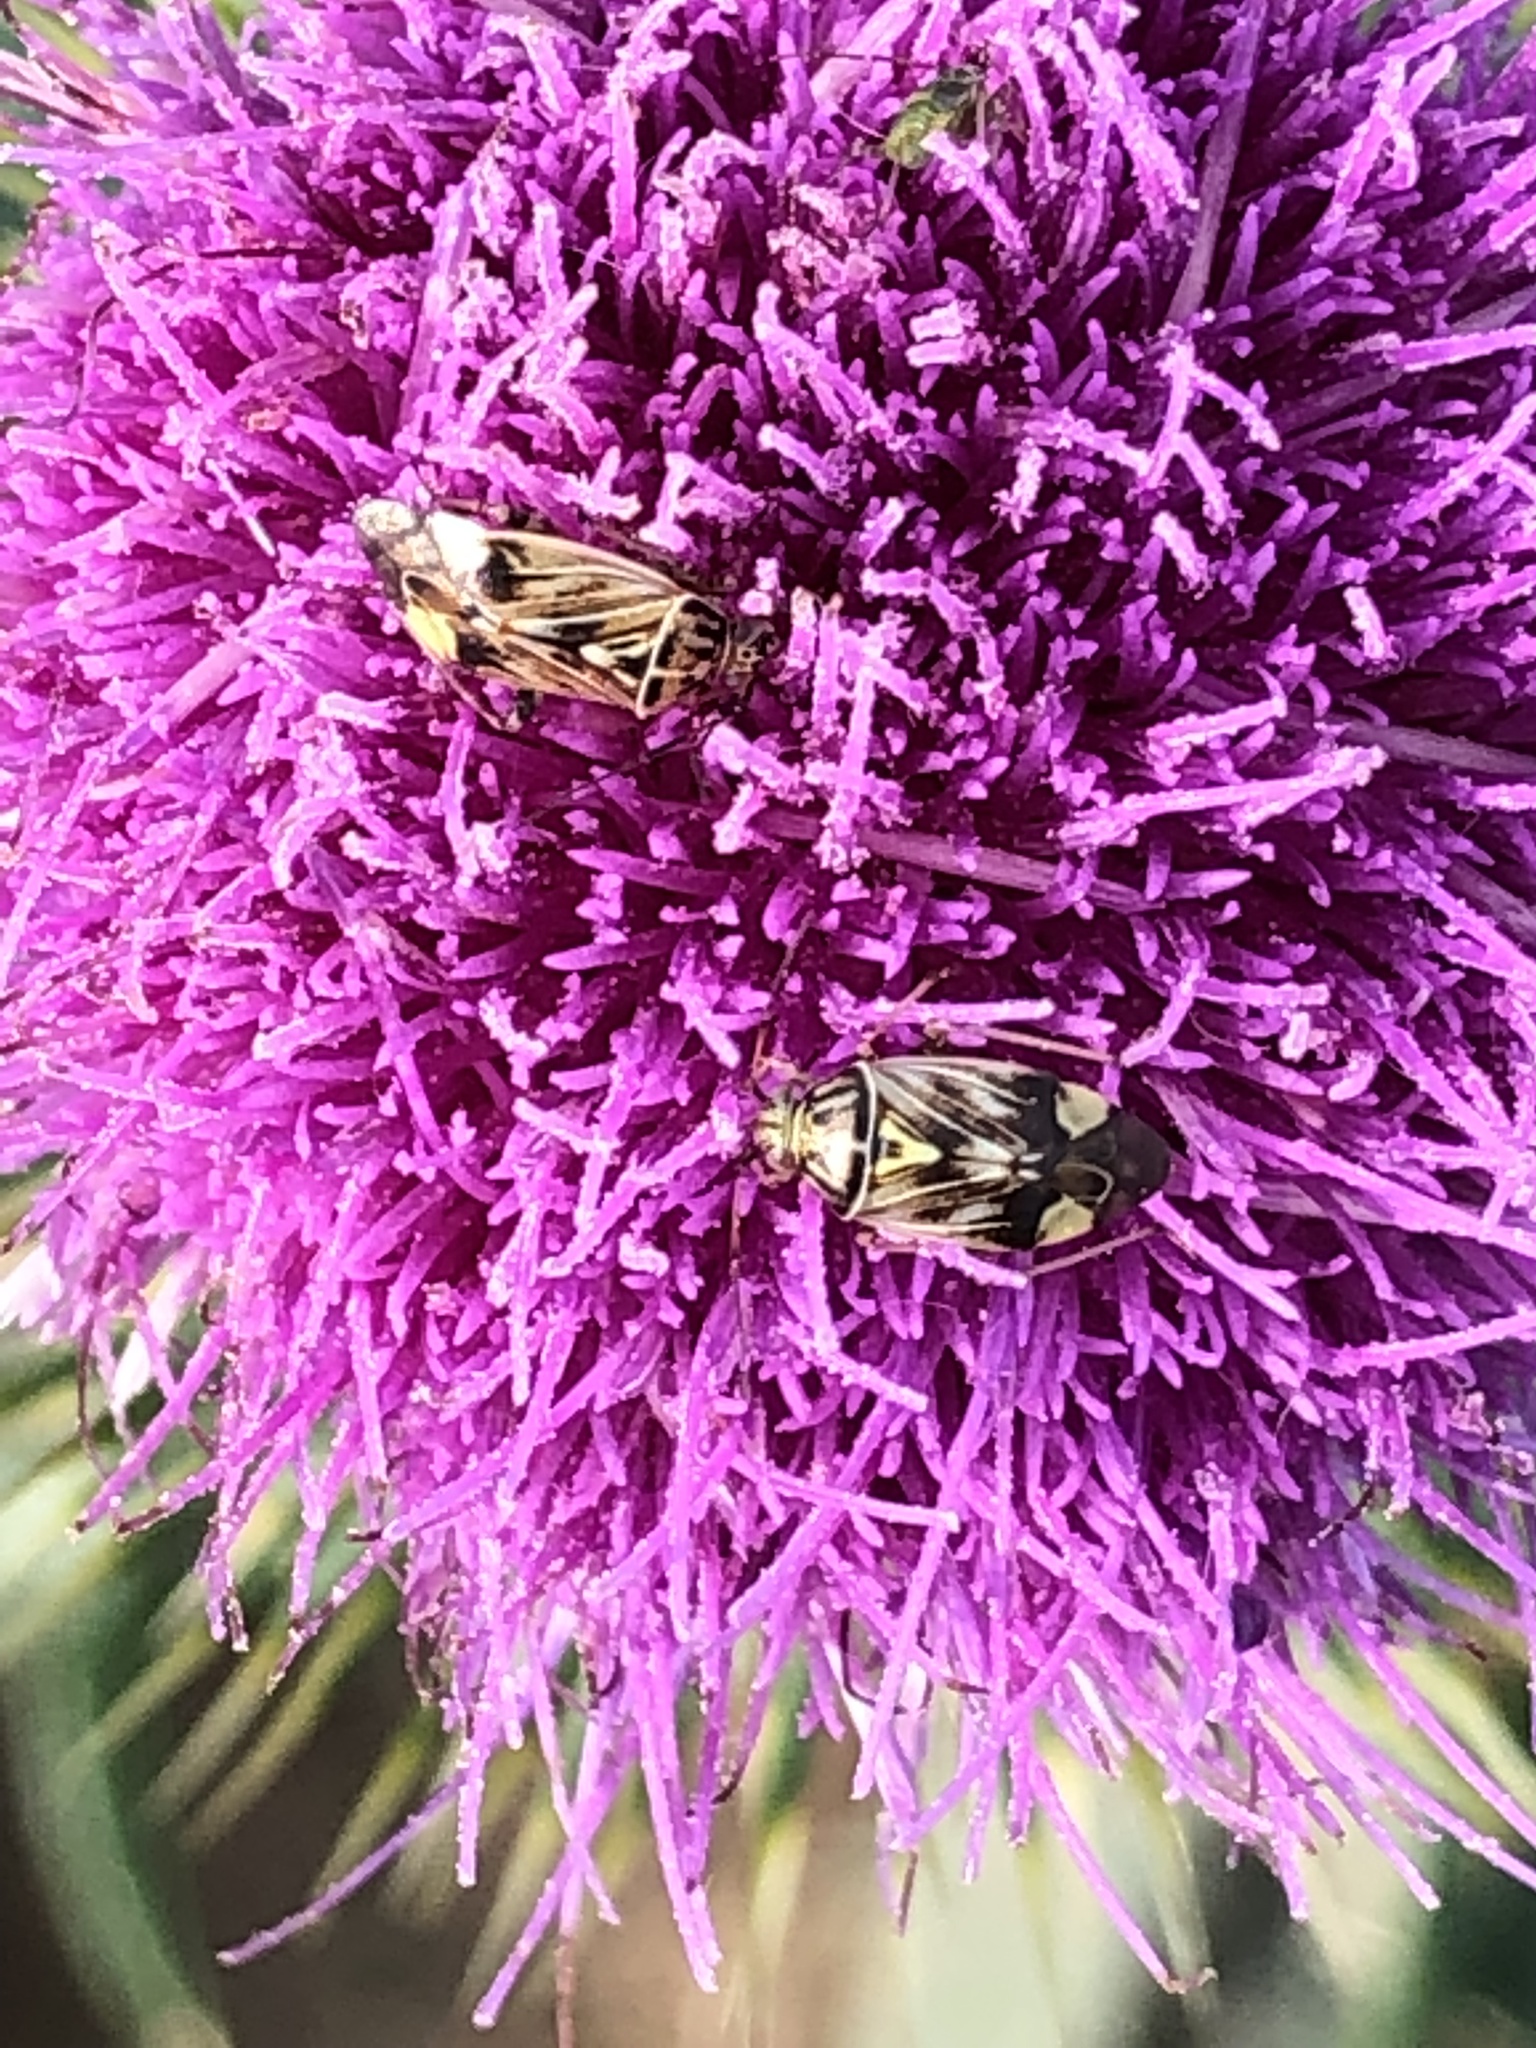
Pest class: lygus_bug